The Bride of Abydos

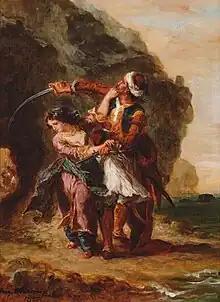
"The Bride of Abydos", by Eugène Delacroix (1857), The Louvre, Paris

The Bride of Abydos is a poem written by Lord Byron in 1813. One of his earlier works, "The Bride of Abydos" is considered to be one of his "Heroic Poems", along with "The Giaour", "Lara", "The Siege of Corinth", "The Corsair" and "Parisina". These poems contributed to his poetic fame at the time in England.